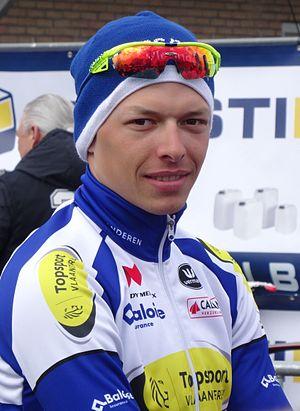
Reportage réalisé le dimanche 1er mars à l'occasion du départ et de l'arrivée de Kuurne-Bruxelles-Kuurne 2015 à Kuurne, Belgique.
La saison 2015 de l'équipe cycliste Topsport Vlaanderen-Baloise est la vingt-deuxième de cette équipe.